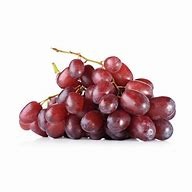
Label: grape